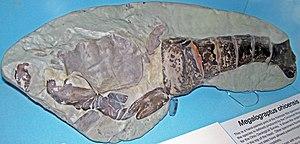
Megalograptus est un genre éteint d'arthropodes chélicérates, des prédateurs marins, aussi appelés euryptérides et plus connus sous le nom de « scorpions de mer ».